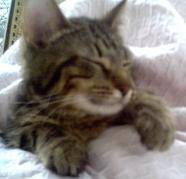
Label: cat